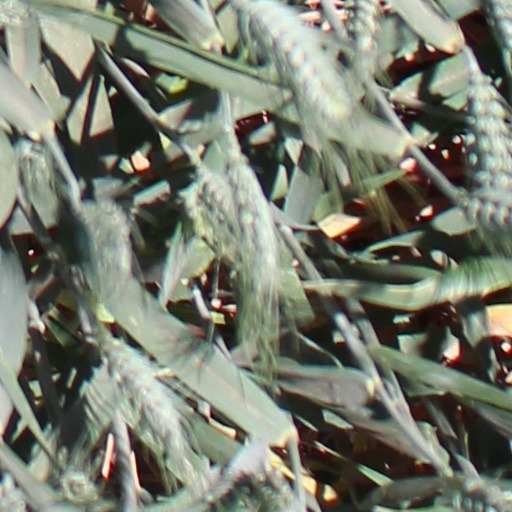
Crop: wheat